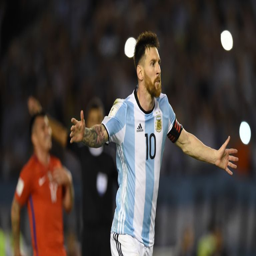
constitutional republic are struggling to qualify for football world cup